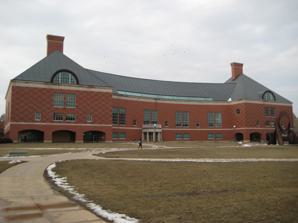
Building: Grainger Engineering Library
Country: United States of America
Year built: 1994
Library at the University of Illinois Urbana–Champaign Grainger Engineering Library Information Center The library in 2008 Location 1301 West Springfield Avenue, Urbana, Illinois 61801 United States Established October 14, 1994 Other information Director William H. Mischo Website http://www.library.illinois.edu/enx/ The Grainger Engineering Library Information Center ( GELIC ) is a library at the University of Illinois at Urbana–Champaign Grainger College of Engineering for all disciplines of engineering at the university. It is situated on the north side of the Bardeen Quad on the engineering campus along Springfield Avenue. The Grainger Engineering Library is the largest library in the United States for the study of engineering. It is one of several "departmental" libraries that constitute the University of Illinois at Urbana–Champaign University Library . History The Grainger Engineering Library Information Center was designed to be a model for future academic libraries. This project was made possible by William Wallace Grainger, a University of Illinois electrical engineering graduate, class of 1919. Grainger made his fortune by launching a small, mail-order electrical supplies and components business that eventually grew into W. W. Grainger , a Fortune 500 industrial supply company that is named for the entrepreneur. Grainger felt a professional commitment to make technology accessible to everyone, and it was in that same spirit that his son, David Grainger, donated more than $18 million to fund the construction of the new library Information Center. [ original research? ] In recognition to his contribution, a brass relief of Grainger was placed in the first floor lobby of the library. The Grainger Engineering Library was dedicated on the 59th anniversary of the University of Illinois Foundation, October 14, 1994. The proceedings, entitled a "Gateway to a New Era", established the largest engineering library in the country, with over 92,000 square feet (8,500 m 2 ) holding more than 300,000 volumes. The ribbon cutting ceremony was a purely digital affair. President Stanley Ikenberry, Chancellor Michael Aiken , and David Grainger, representing his father, William Wallace Grainger, pressed assigned areas on a computer touch screen to change a computerized red ribbon into a visual explosion of fireworks. Overview The Grainger Library contains five different levels with the center area and a west area and east area. On the first floor center area there is the south main entrance, the north entrance, the main circulation desk, a computer area, a printing station, and in the fall of 2015, a coffee shop behind the elevators. The west area of the first floor contains quiet study spaces with desks for multiple people to work together, and the east area is mostly administration offices. The second and third floors are entirely quiet floors. On the second and third floor, the center area contains a two-story Main Reading Gallery, which can seat 1,254 people. The west and east area both have two sections, a one-story area on each floor and two-story reading galleries at the ends that can each accommodate approximately 100 people. The galleries are also used for special events and dinners. Books are mostly located on the third floor west and east areas, with some on the second floor east area. The second floor west area mostly contains study carrels. The fourth floor contains the Center for Academic Resources in Engineering (CARE), which has tutors and exam study sessions for students to use. The east part of the center area contains an EWS (Engineering Workstation) computer lab with Windows-based computers, while the west part has collaboration tables and frosted glass that acts as whiteboards. There are two large rooms used for exam study sessions and staffed with tutors. The west area contains more collaboration tables and is surrounded with group study rooms which students can reserve online in advance. The east area is a quiet study carrel area. The basement of Grainger is a quiet floor with large tables in the center area and west area. The east area contains a computer lab that is operated as a computer-based testing facility. In addition, the facility contains three large seminar rooms (seating around 50 people) and four smaller conference rooms. When the building opened, it had 60 networked computers, 100 terminals, 7 information kiosks, and 6 servers. The building offers group study rooms, individual study carrels, faculty and scholar studies and conference rooms. In fact, it was so technically advanced that the furniture had to be custom designed because no one had ever had data and power connected to every seat on this scale before. Grainger Engineering Library Computing and technologies The Grainger Engineering Library Information Center provides computing facilities including: Three computer and multi-media labs with over 100 engineering workstations, which are used for CAD, numerical analysis and modeling, and software development. A digital imaging lab housing the Digital Library Initiative Projects, which provides access to 62,000 full-text journal articles; an information retrieval laboratory for visitors and researchers utilizing Grainger and campus resources. Two instructional services labs, which serve as high-tech classrooms for information literacy instruction and presentations. In addition, public-use terminals have been placed throughout the building that provide access to a statewide online catalog, Compendex , INSPEC , Aerospace Database, National Technical Information Service (NTIS), 1,000 full-text journals, and a wealth of local information resources. With more than 1.5 million people using the building in 2000, it is currently the second most visited study area on campus, second only to the Illini Union . Social and financial resources A big social resource that drove this project was the need for a new library for the engineering department. The College of Engineering had almost 5,000 students but the current library only had 120 seats and could only house 50,000 books. Grainger Engineering Library in a major improvement over the previous library. The Grainger Engineering Library Information Center opened to the public in March 1994. A $34 million multifunctional facility, Grainger Engineering Library was primarily funded by a gift of $18.7 million from the Grainger Foundation Inc., which is headquartered in Lake Forest, Illinois . An additional $11 million of State and gift funds was expended on the project for the rerouting of steam, electrical, and telecommunications lines, the demolition of several buildings, and the construction of the new Engineering Quad (which had been under consideration since at least 1926). Statue "Computing a Future" by John Seward Johnson II at South Entrance Design and construction Design The library was designed by noted Indiana architect Evans Woollen III and his firm, Woollen, Molzan and Partners , based in Indianapolis . Academic libraries were one of the firm's design specialties. Safety and precautionary Steps In building the library, the Construction Management and Design Team were asked to make estimates of the construction costs, the schedule of the project and the environmental impact on the surrounding areas. The environmental factors include, but were not limited to noise, dust, water and debris control. In addition, contractors needed to control the amount of pollution they were ejecting into the atmosphere . For that matter, the amount of dust and debris produced were controlled by requiring the contractors to provide proper dust control materials. The noise and dust risks were minimized through the use of muffled hammers and exhausts. The contractors were also required to control the surface water in order to minimize damage to the project and adjacent buildings. They needed to provide and operate hydraulic equipment of adequate capacity to control the surface water. Issues affecting the cost and schedule The construction of the library was interrupted when the university experienced a flood. The project was on track and two months away from completion when the flood brought 7 to 8 feet (2.4 m) of water into the basement. The water flushed through the steam tunnels and eventually made its way to Grainger's basement. There was worry that the water's weight could have strained the building structural integrity but since the stress was spread so evenly, the building was not critically damaged. Nevertheless, the basement had to be redone and the project was delayed 3 months. Also, the initial plan in the construction of Grainger did not include a north entrance. It was deemed as an expensive plan to have a second entrance because of the security risk. [ original research? ] In addition to metal detectors and such, both doors must be worked during operating hours of the library. Even so, due to the number of request from faculties and students coming in from the north side, a second entrance was built.  Due to the above issues, the project was over budget and was behind schedule by approximately two months. Personnel involved There were 3 University clients involved: Capital Programs, Operation and Maintenance, and the Engineering school. The project was done with a construction manager, P.K. DeMars. In addition, there were 28 subcontractor contracts (not including the 20 or so for furniture). Some consultants hired on the project were an acoustician and a lighting specialist. Architect: Woollen, Molzan and Partners Structural Engineer : Lemessurier Consultants Mechanical – Electrical Engineer: Henneman, Raufeisen & Associates University's Project Manager: Tim Kerestes Lighting Specialist: Bill Lam References